Clinger-Moses Mill Complex

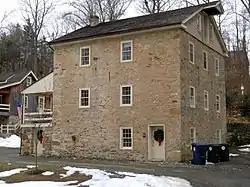
Clinger-Moses Mill Complex, February 2011

Clinger-Moses Mill Complex, also known as Clement's Mill, is a historic mill complex located in West Pikeland Township, Chester County, Pennsylvania. The property includes the site of two mills, a stone dam, a mill house, stone bank barn, and outbuildings. A former three-story grist mill built in 1860 has been converted to residential use. There is a four-story, three bay by three bay, fieldstone mill building. A five-bay, frame house has been built on the foundations of a former saw mill. The main house was built in 1801, and is a 2 1/2-story, fieldstone dwelling with a gable roof and two-story rear wing.